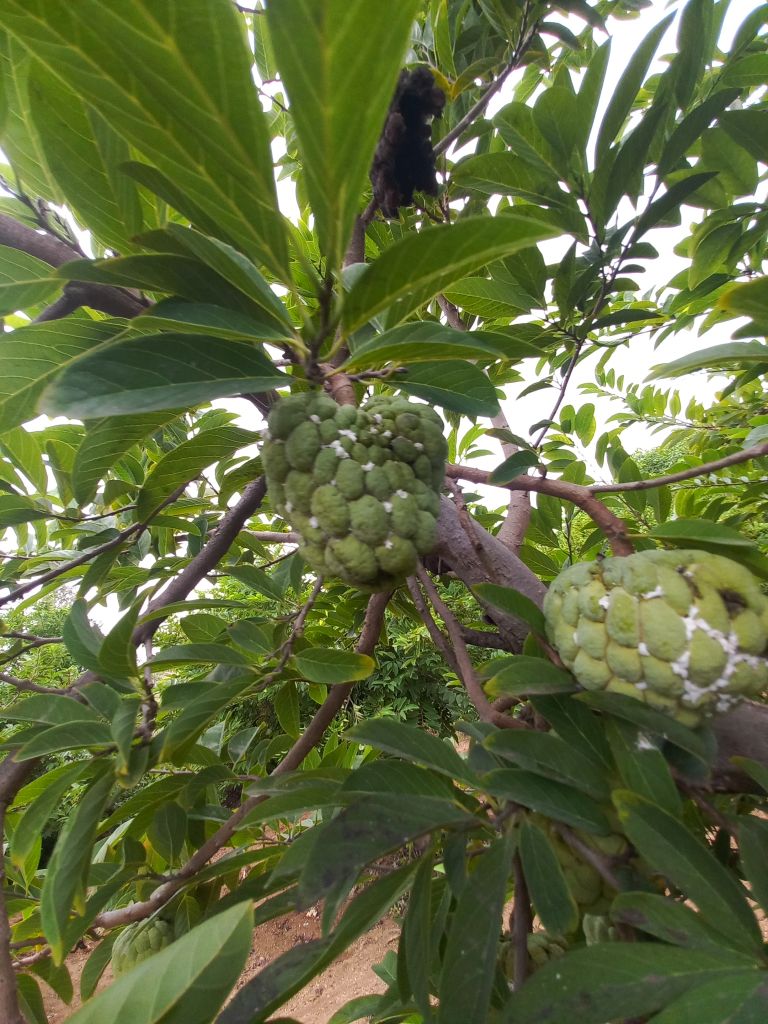
Disease label: Mealy Bug